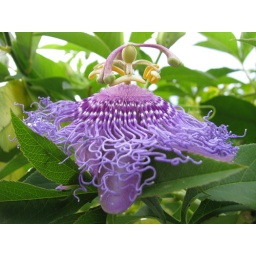
Botanic garden in Pise:not much flower but a nice selection of plants